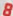
Number: 8